Just So Stories

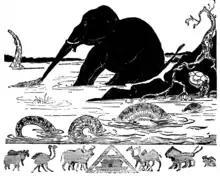
"How the Elephant Got His Trunk"

H. W. Boynton, writing in "The Atlantic" in 1903, commented that only a century earlier children had had to be content with the Bible, "Pilgrim's Progress", "Paradise Lost", and "Foxe's Book of Martyrs". But in his day "A much pleasanter bill of fare is being provided for them". Boynton argued that with "Just So Stories", Kipling did for "very little children" what "The Jungle Book" had done for older ones. He described the book as "artfully artless, in its themes, in its repetitions, in its habitual limitation, and occasional abeyance, of adult humor. It strikes a child as the kind of yarn his father or uncle might have spun if he had just happened to think of it; and it has, like all good fairy-business, a sound core of philosophy".